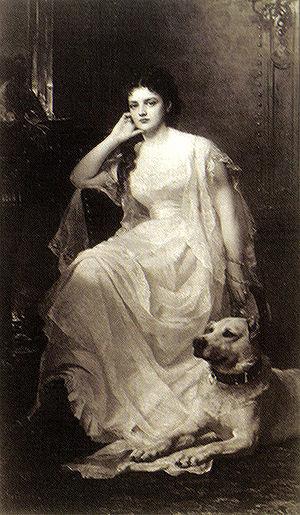
Elisabeth Natalia Julia Johanna Fürstin zu Carolath-Beuthen, née Gräfin von Hatzfeldt zu Trachenberg est connue pour avoir été la compagne d'Herbert von Bismarck, le fils du chancelier Otto von Bismarck en 1880.